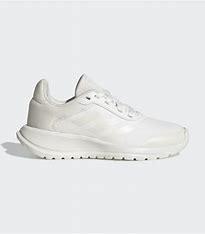
Brand: Adidas
Model: Tensaur Run